List of Iced Earth band members

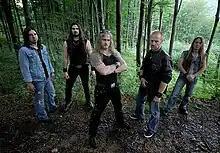
Iced Earth in 2008

Iced Earth is an American heavy metal band from Tampa, Florida. Formed in 1985 under the name Purgatory, the group originally consisted of vocalist Gene Adam, lead guitarist Bill Owen, rhythm guitarist Jon Schaffer, bassist Richard Bateman and drummer Greg Seymour. The band has been inactive since February 2021, when vocalist Stu Block, lead guitarist Jake Dreyer, bassist Luke Appleton and drummer Brent Smedley all left in response to band leader Schaffer's involvement in the 2021 United States Capitol protest.